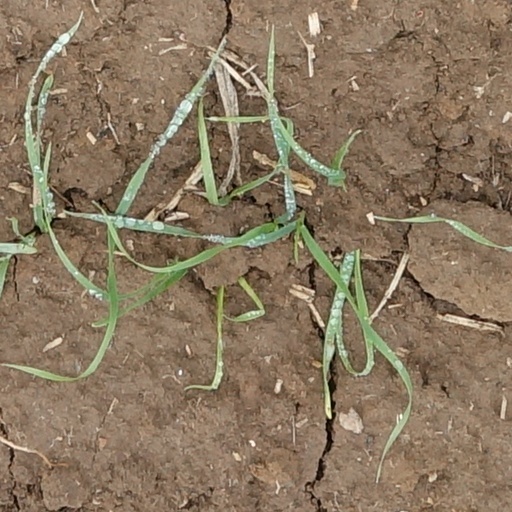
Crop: wheat